Oaxaca City

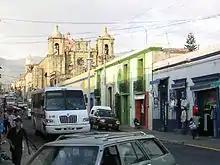
Calle Tinoco y Palacios, with the church of San Felipe Neri

The Basílica de Nuestra Señora de la Soledad is located four blocks west of the cathedral on Avenida Independencia. It was built between 1682 and 1697 by Father Fernando Méndez on a site where supposedly an image of the Virgin Mary appeared inside a box. It is of Baroque style finished in 1690. Its front is made of a reddish stone sculpted to look like a folding screen. In the back of the church is the Museo de la Basilica de Nuestra Señora de La Soledad that exhibits the Virgin's dresses, offering and small painting done in her honor. The statue of the Virgin of Solitude, crowned with a 2 kg solid gold crown studded with diamonds – was recently the subject of a theft. Over the years, the cloister has been converted into a correctional facility, a teacher's college and district attorney's office. Now it serves as the Municipal Palace. The building conserves a number of valuable items such as paintings, sculptures and religious vestments and a pipe organ dated 1686.